The Politics of Experience and The Bird of Paradise

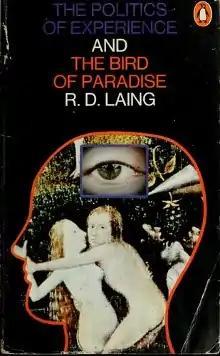

The Politics of Experience and The Bird of Paradise is a 1967 book by the Scottish psychiatrist R. D. Laing. The book comprises two parts – the first a collection of seven articles previously published between 1962 and 1965, the second a free-flowing quasi-autobiographical piece of poetry and prose.